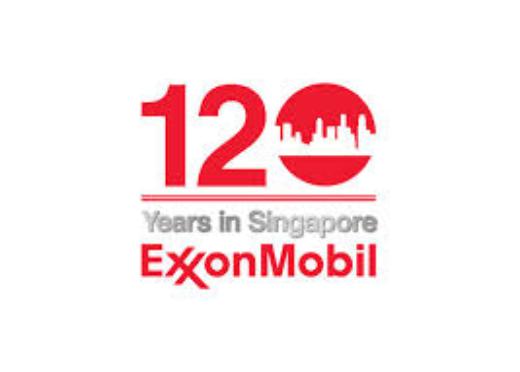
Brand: ExxonMobil
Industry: Transportation